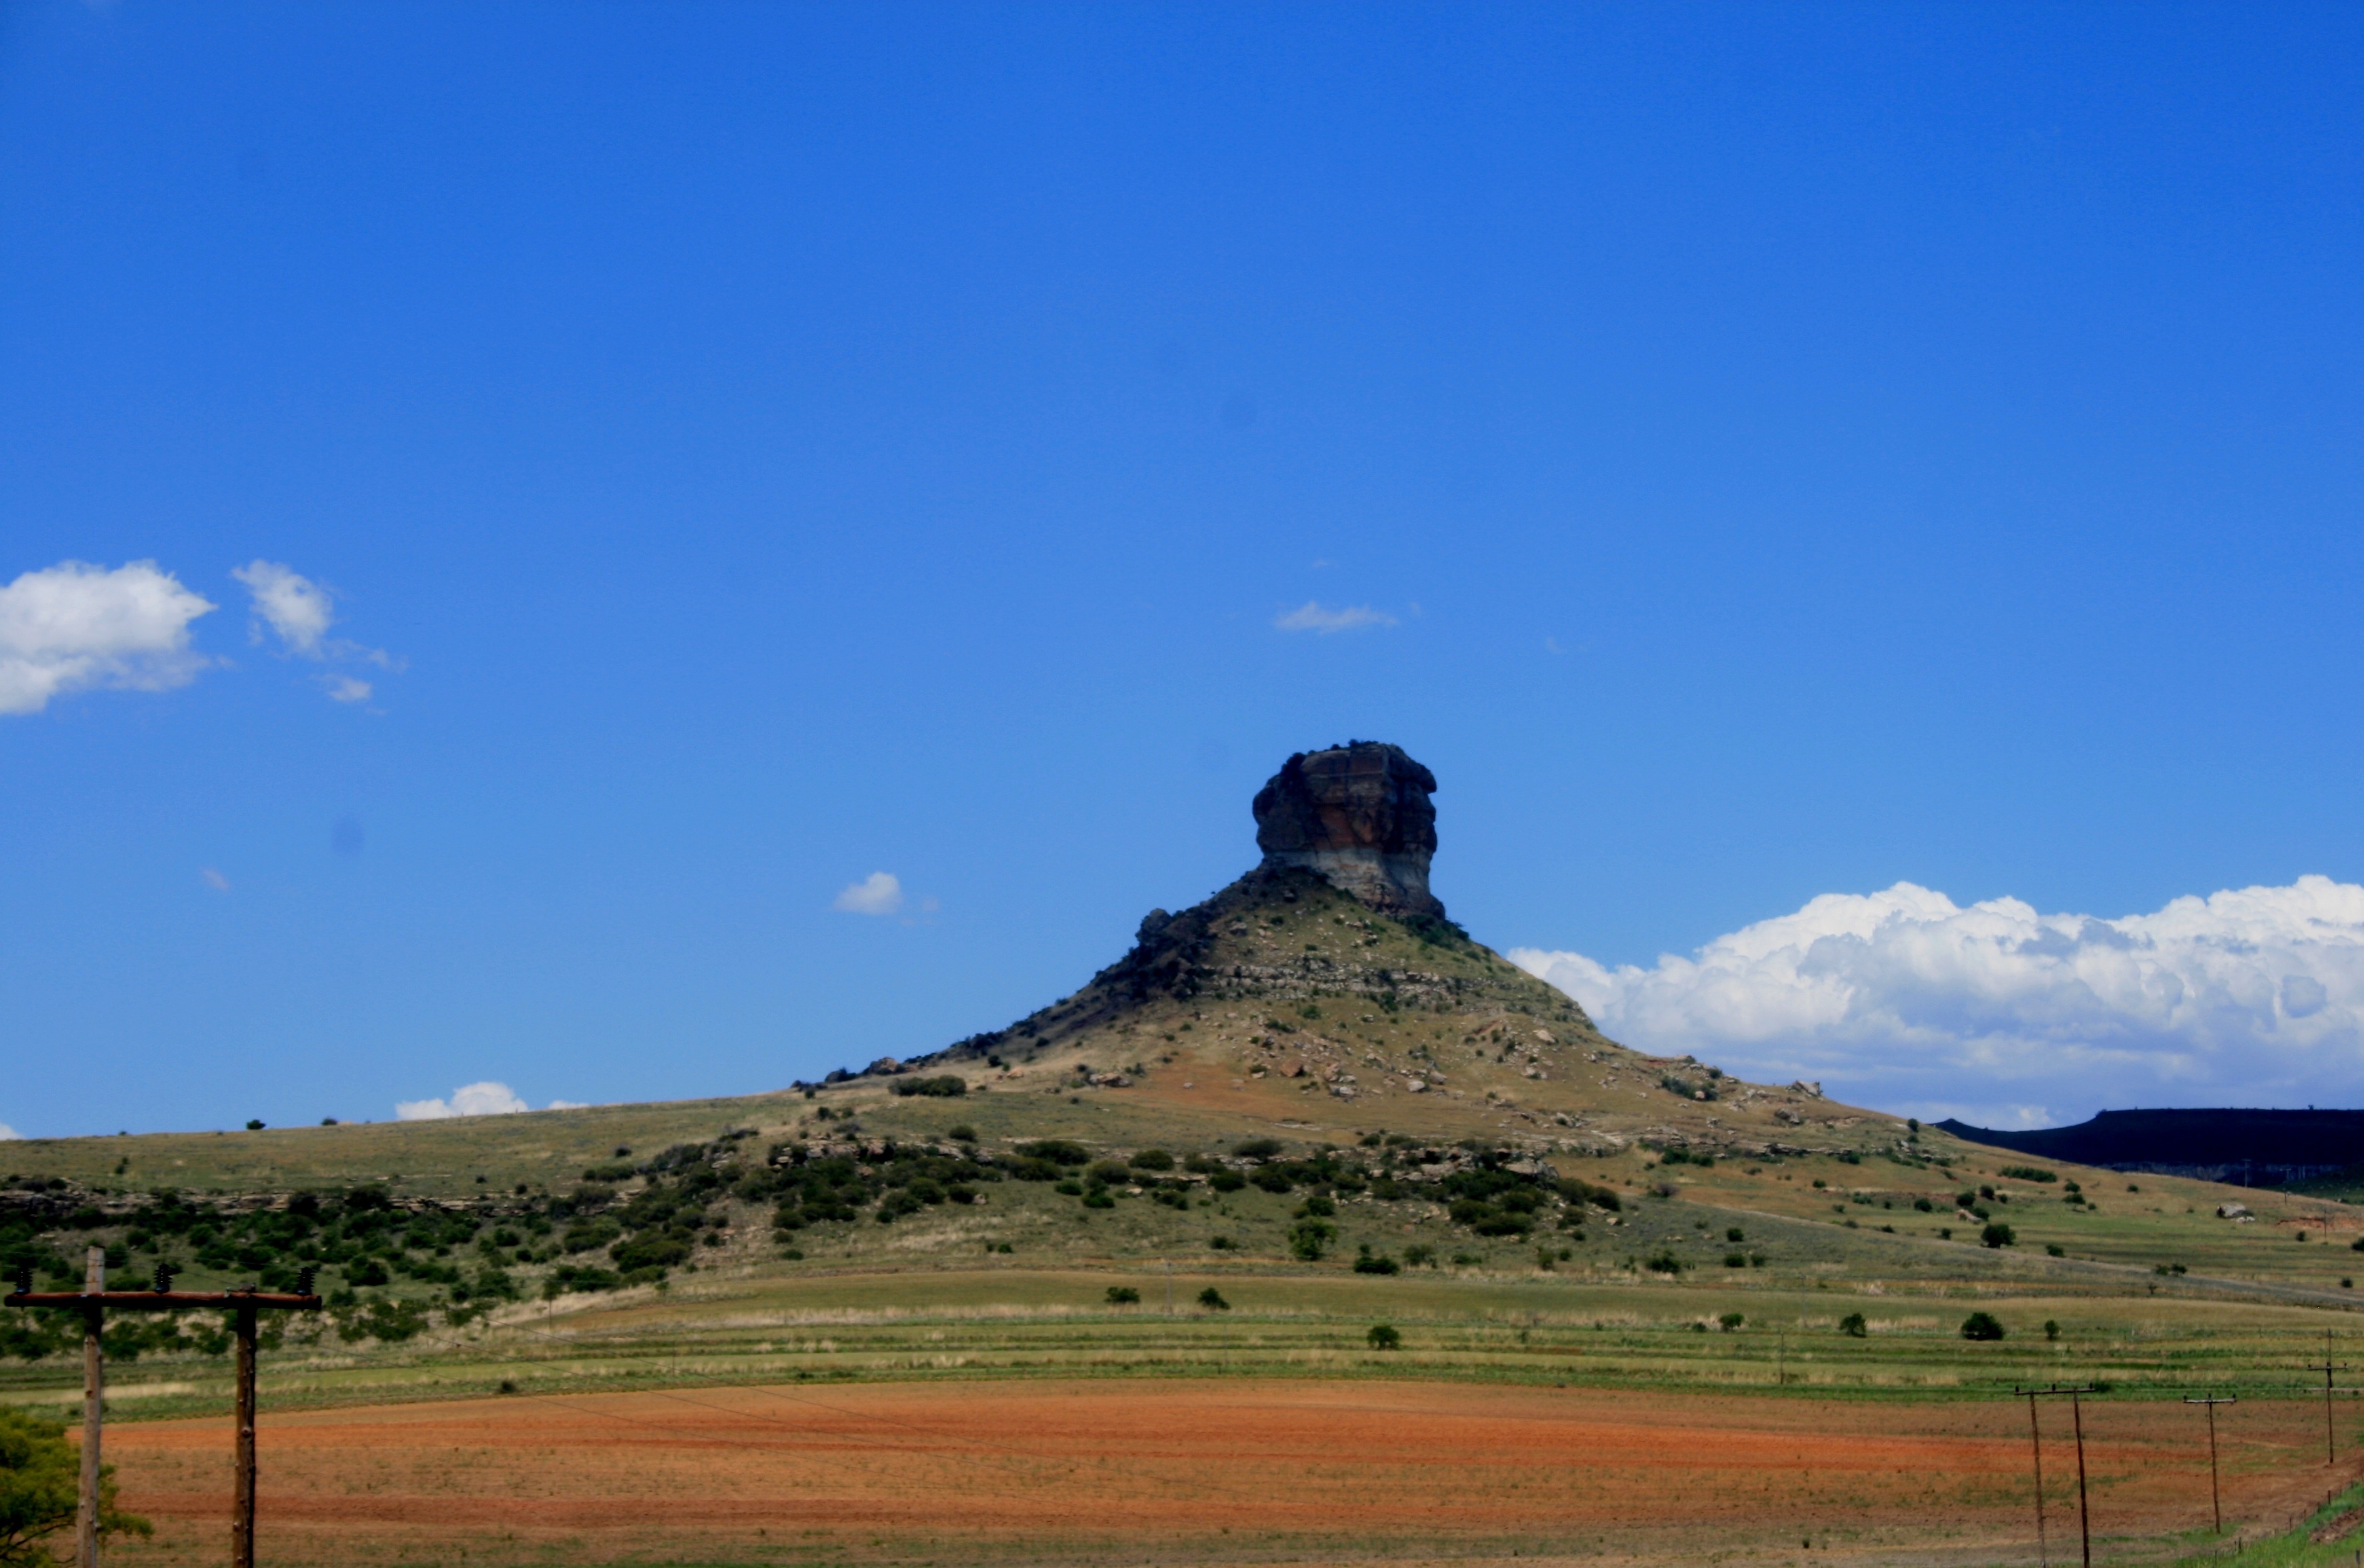
landscape, horizon, mountain, sky, field, prairie, hill, monument, summer, tower, rocky, savanna, plain, mountains, grassland, shrub, sloping, plateau, ecosystem, butte, steppe, rural area, blue sky cloud, red soil, green veld